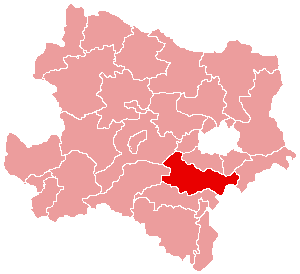
Le district de Baden est une subdivision territoriale du Land de Basse-Autriche en Autriche.